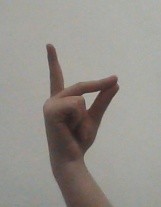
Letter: ta